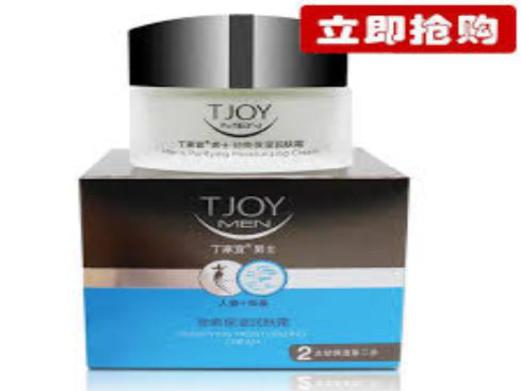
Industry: Necessities